St George's Church, Trotton

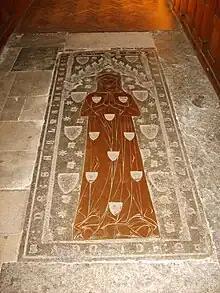
Monumental brass of Margaret, Lady Camoys (d.1310), St George's Church, Trotton. This is the earliest surviving brass of a female figure in England. She wears around her neck a wimple (or gorget) which hides the chin and sides of the face

In 1904, the whitewash was removed from the west wall and a wall painting from the very early days of the church was discovered. This, in itself, is not remarkable. Plenty of early churches have wall paintings; however, this one was unusually rich and detailed. In the centre is Jesus Christ, beneath him is Moses and on his right is the "Carnal Man" surrounded by the Seven Deadly Sins. On his left is the "Spiritual Man" surrounded by the Seven Acts of Mercy. These two characters are depicted on the opposite sides of Christ than is usual in such depictions of the Last Judgement. The red paintwork is mostly in good condition, although the Seven Deadly Sins have started to fade.